Claire Danes

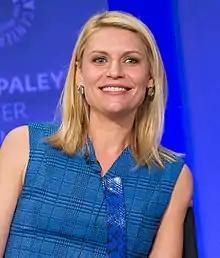
Danes in 2015

Claire Catherine Danes (born April 12, 1979) is an American actress. Prolific in film and television since her teens, she is the recipient of three Primetime Emmy Awards and four Golden Globe Awards. In 2012, "Time" named her one of the 100 most influential people in the world.